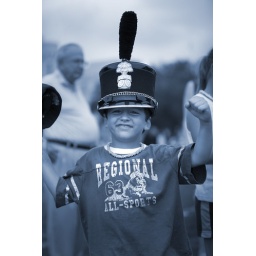
7 year old boy marching with a cadet's hat at the Citadel graduation parade in Charleson, SC.